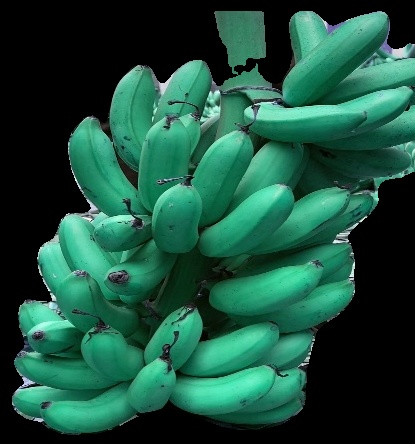
Variety: rasbale
Grade: grade1